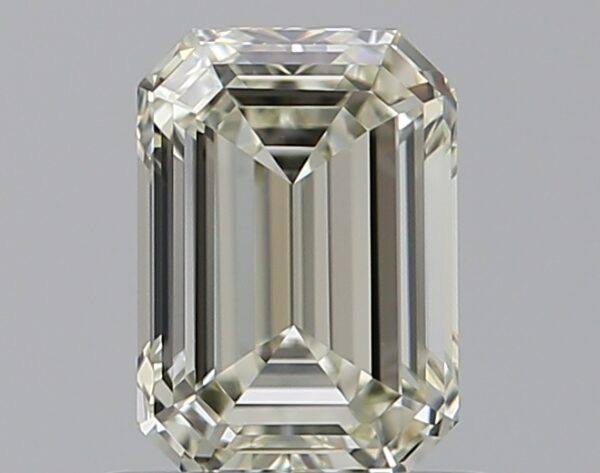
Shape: emerald
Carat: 0.8
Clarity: VVS2
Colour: M
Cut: EX
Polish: EX
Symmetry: VG
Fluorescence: N
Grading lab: GIA
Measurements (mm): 6.24 x 4.39 x 2.91